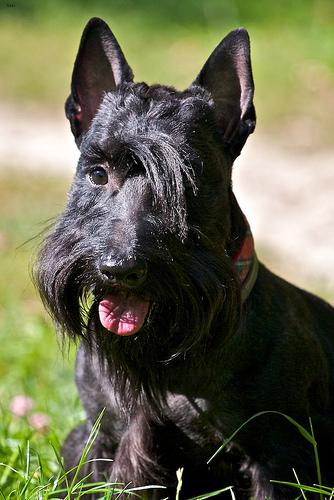
Breed: scottish terrier